Hatta, Gaza

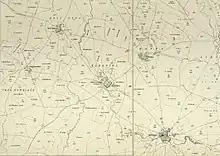
Hatta 1930 1:20,000

In the 1945 statistics Hatta had a population of 970 Muslims, with 5,305 dunams of land, according to an official land and population survey. Of this, 4 dunams were plantations and irrigable land, 5,108 used for cereals, while 45 dunams were built-up land.